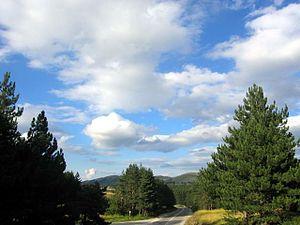
Les monts Zlatibor sont un massif montagneux situé à l'ouest de la Serbie. Ils font partie des Alpes dinariques.